Quadrafile

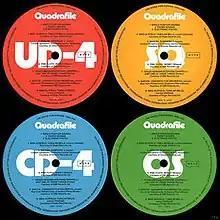
"Quadrafile" disc labels

The album was released just as quadraphonic sound was on the wane. Only 5,000 numbered copies were pressed and are extremely rare collector's items. Some collectors have sought out this release as the only example of Mike Oldfield and Pink Floyd recordings being presented in that particular quad format.